South Gare

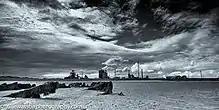
Teesside Derelict Steelworks and Wooden Wreck

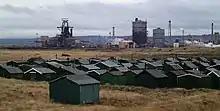
Fishermen's huts and part of SSI Steel Plant

South Gare & Coatham Sands is a Site of Special Scientific Interest. The dunes on the eastern flank are protected by three slag banks close to the breakwater, known as the "German Charlies" that are partly exposed at low tide.